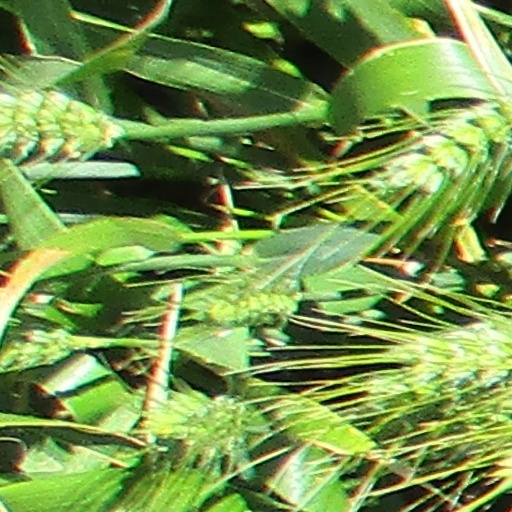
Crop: wheat